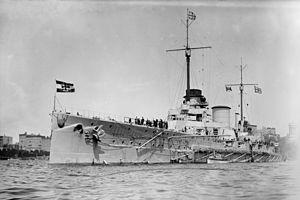
Le SMS Moltke est un croiseur de bataille construit pour la Marine Impériale allemande, et baptisé en honneur du Generalfeldmarschall Comte von Moltke, chef de l'État-Major général de l'armée prussienne, puis du Grand État-Major impérial, de 1857 à 1888.